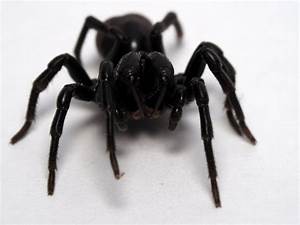
Label: ragno